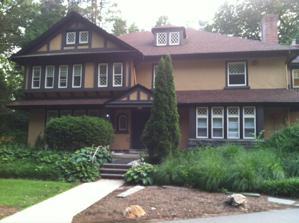
Building: Drinker House
Country: United States of America
Year built: 1902
The Henry S. Drinker House was constructed in 1902 on the campus of Haverford College .  Located just beyond Founder's Green, the house sits next to Haverford's soccer pitch and across Walton Road from Gummere, which houses freshmen. Drinker was originally built for Haverford professor William Comfort, who became president of the College in 1917, and later served as home to other important professors. In 1961, it was renovated to serve as the school's music building; it was renamed for Henry S. Drinker '00, a former cricket player at Haverford who went on to a distinguished law and academic career and to become a noted musicologist. In 1974, Drinker was converted to student housing. The house has two floors and holds 18 residents, traditionally members of the baseball team. It has often hosted for social gatherings and various annual events. The house traditionally holds the first party of the year, known colloquially as "First Drinker," and a holiday party. In 2006, Jeffrey Suell '08 organized a Drinker Toy Drive to collect presents for Operation Santa Claus , a charitable organization in Philadelphia that distributes toys to underprivileged children during the holiday season. See also Henry Drinker Haverford College References